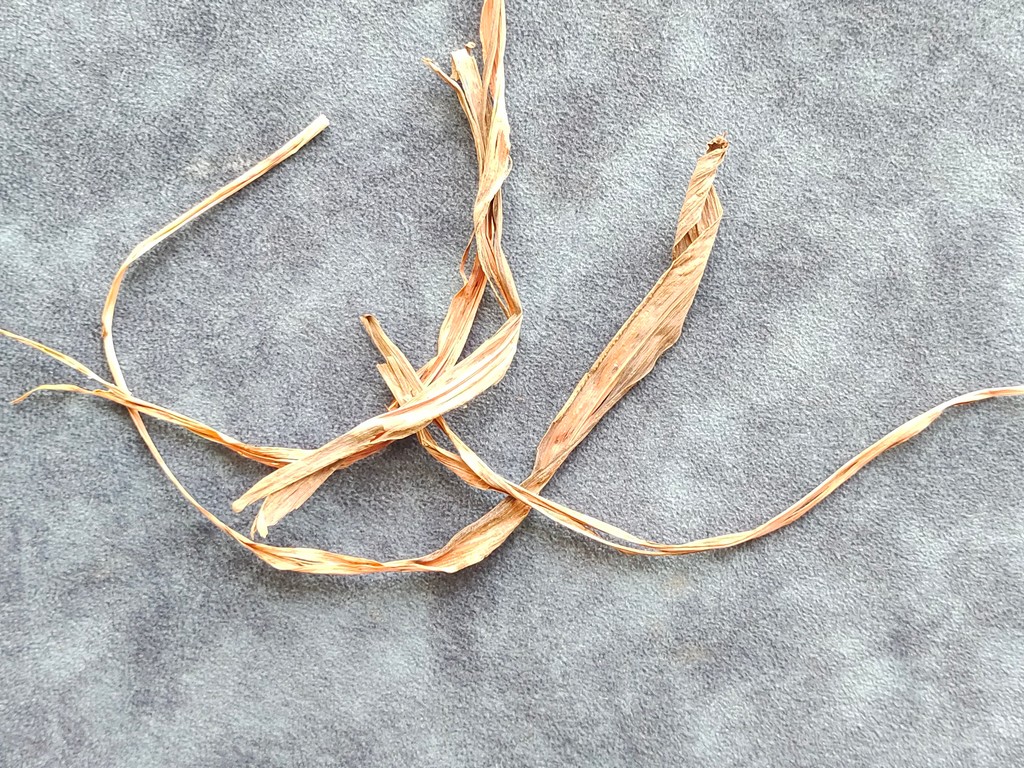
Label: Dried